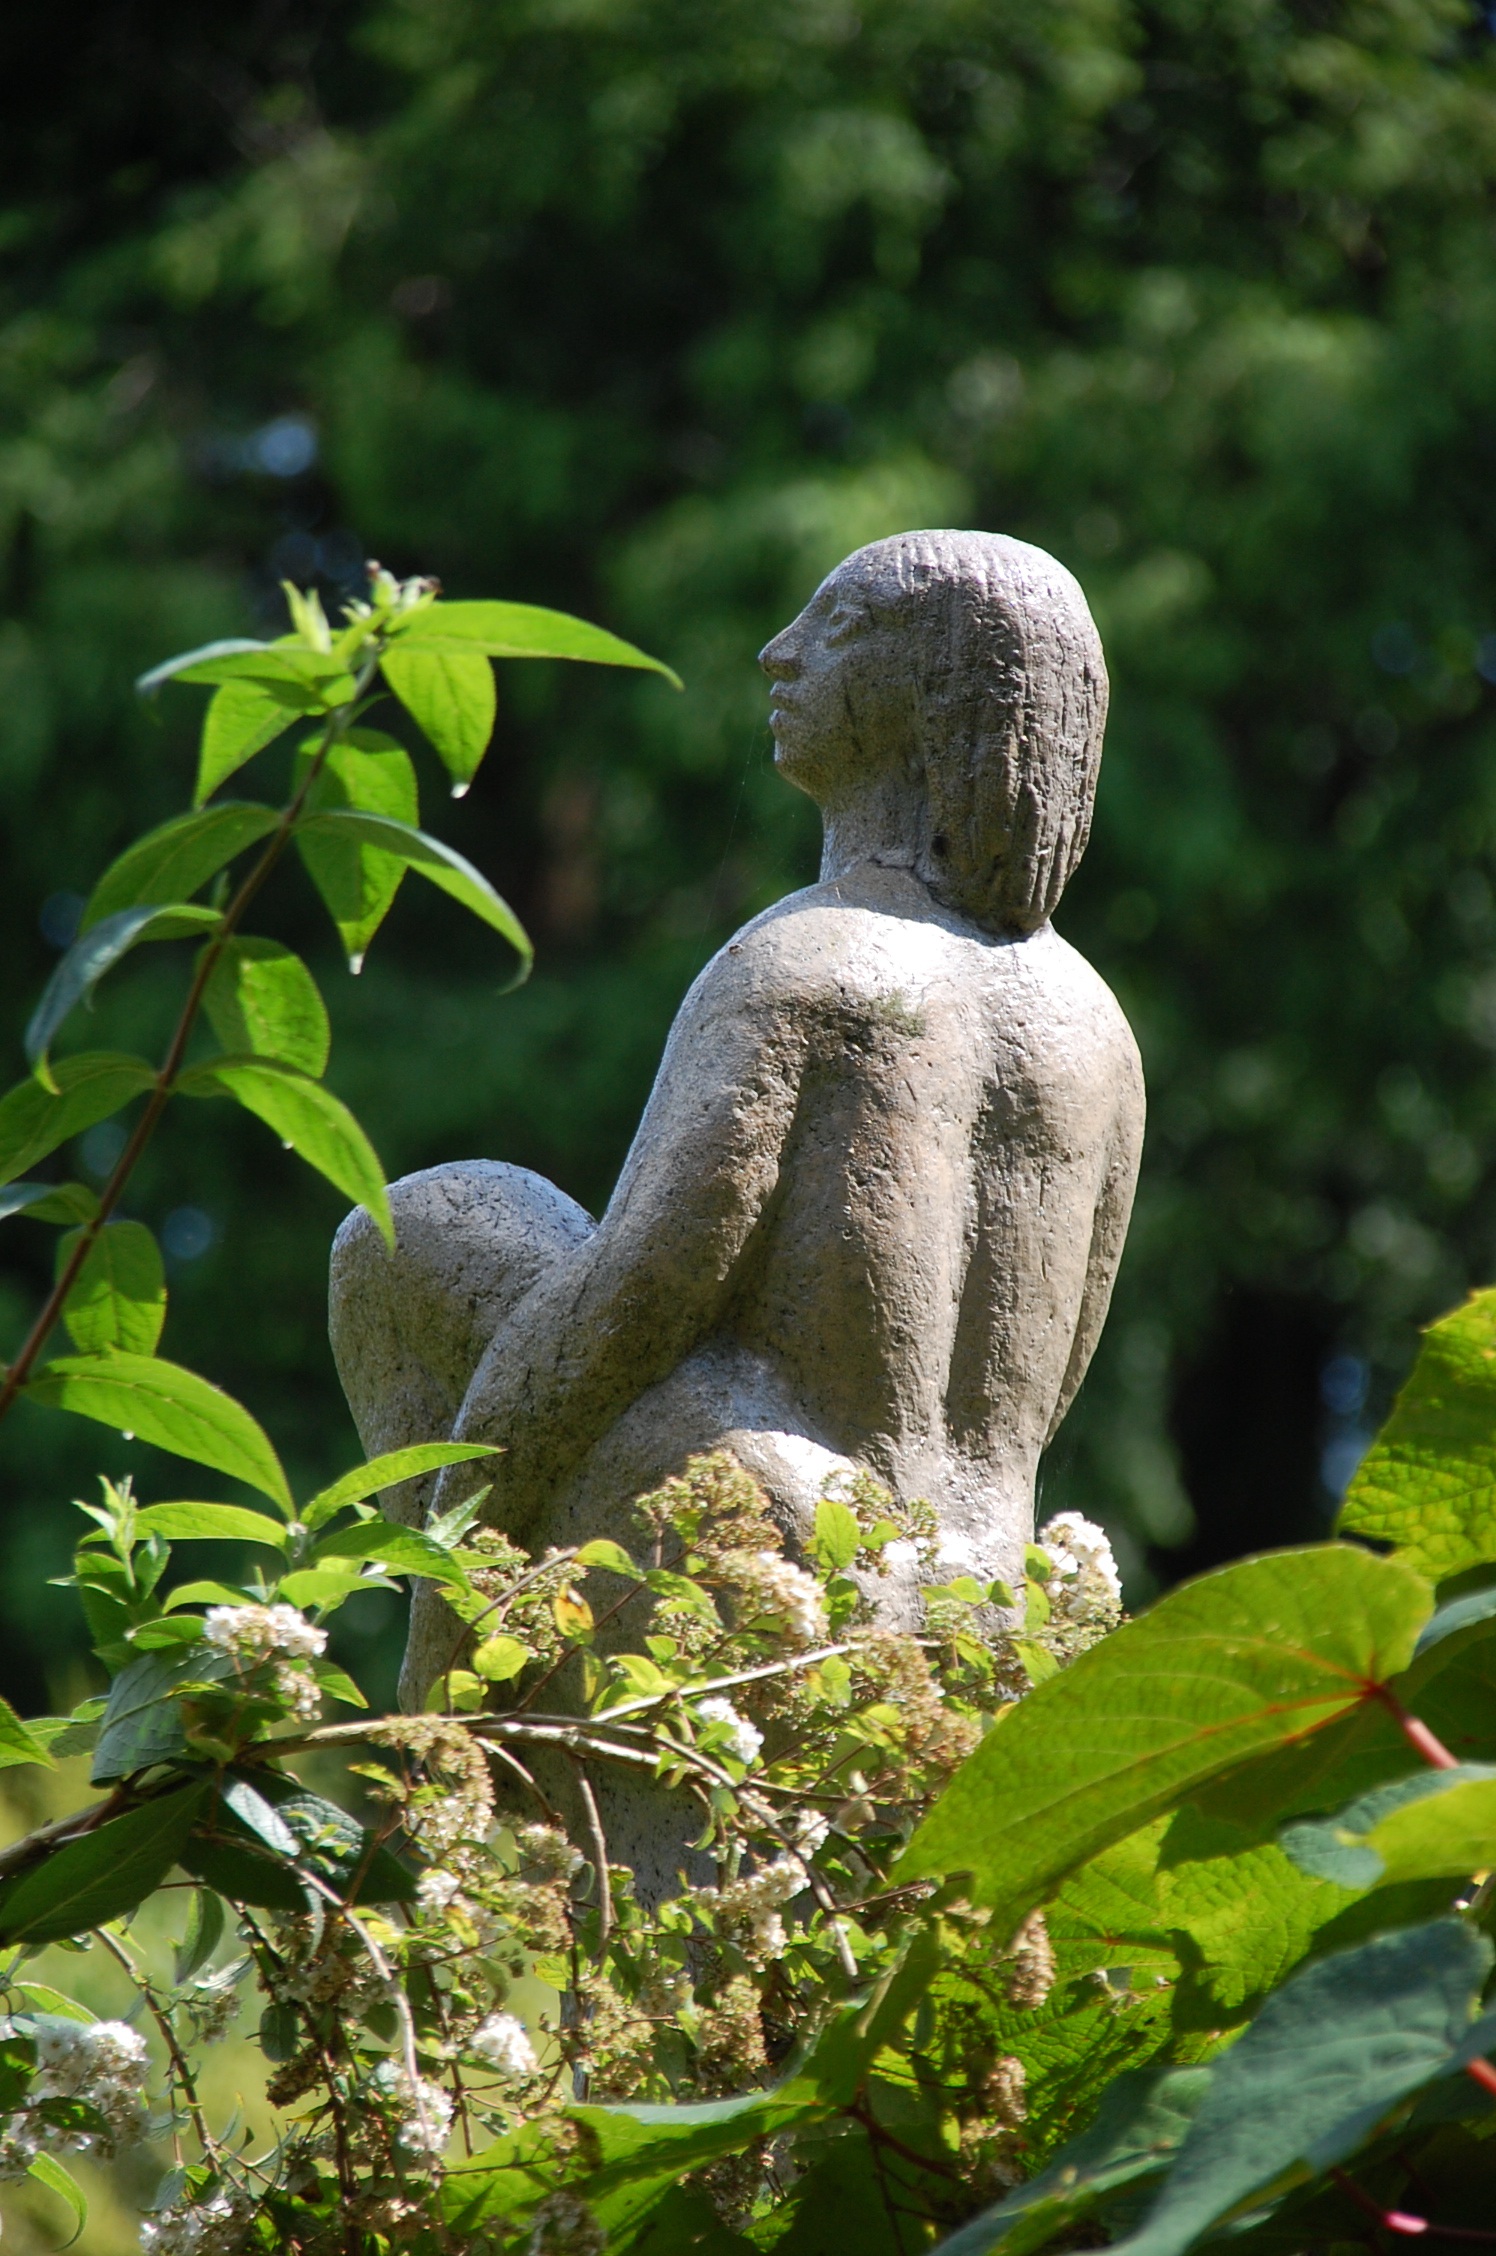
nature, forest, branch, flower, wildlife, statue, green, jungle, sitting, botany, garden, flora, fauna, primate, sculpture, art, rainforest, image, images, woodland